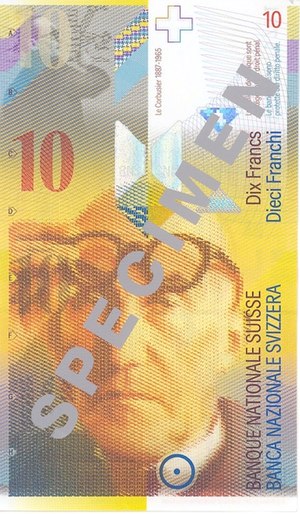
Le Corbusier / Le Corbusiers liv / Nyt pseudonym, 1920
Le Corbusier på en schweizisk 10 franks-pengeseddel
Le Corbusier var en schweizisk født arkitekt, møbeldesigner, byplanlægger, forfatter, skulptør og kunstmaler, og en af modernismens helt centrale skikkelser.